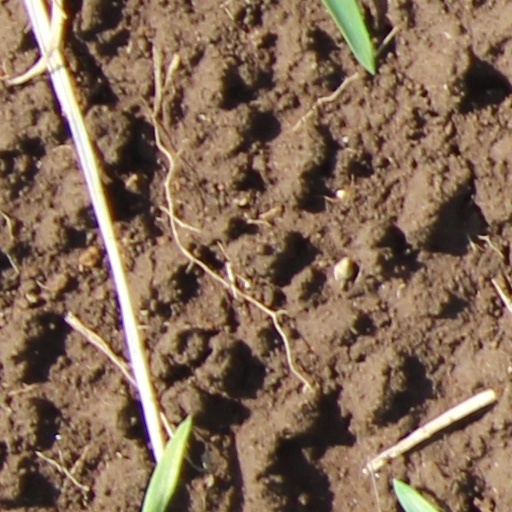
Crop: wheat